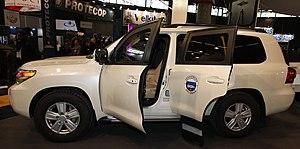
Le Groupe d'intervention de la Gendarmerie nationale est une unité d'élite de la Gendarmerie nationale française, spécialisée dans la gestion de crises et les missions dangereuses demandant un savoir-faire particulier, notamment dans les trois domaines suivants :
Une antenne du GIGN est une unité d'intervention régionale de la Gendarmerie nationale française.